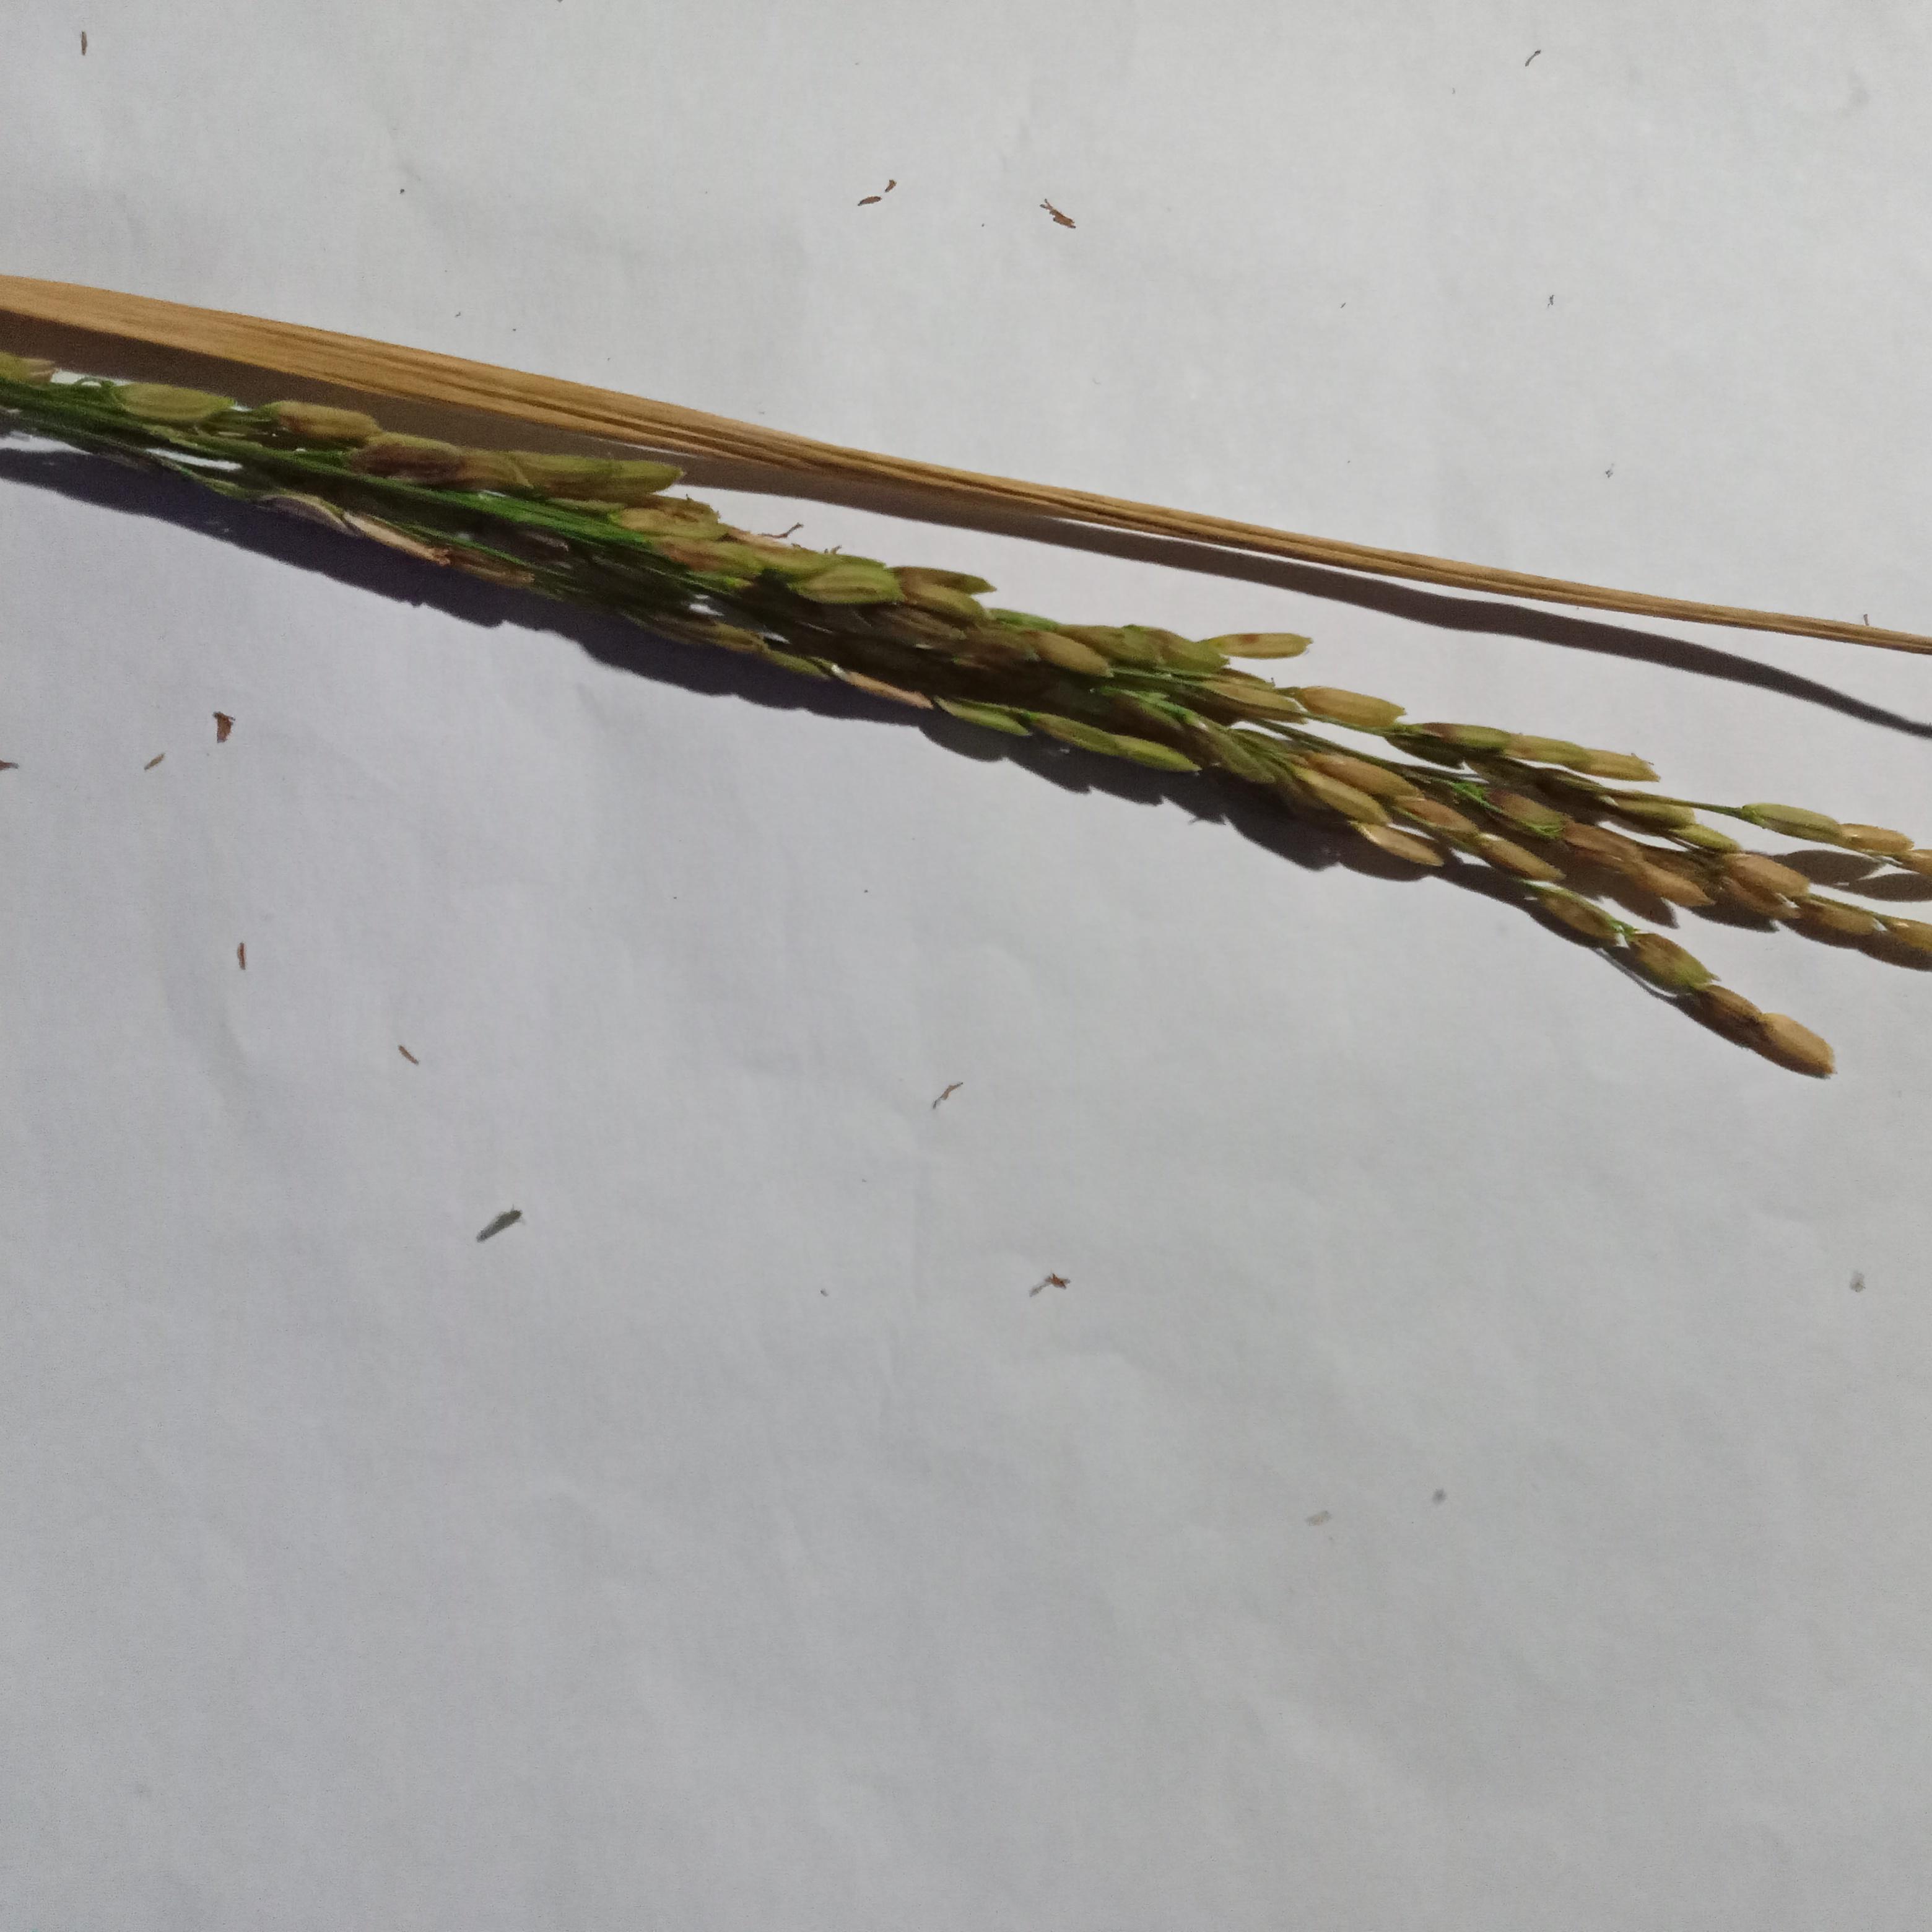
Label: Rice___Neck_Blast